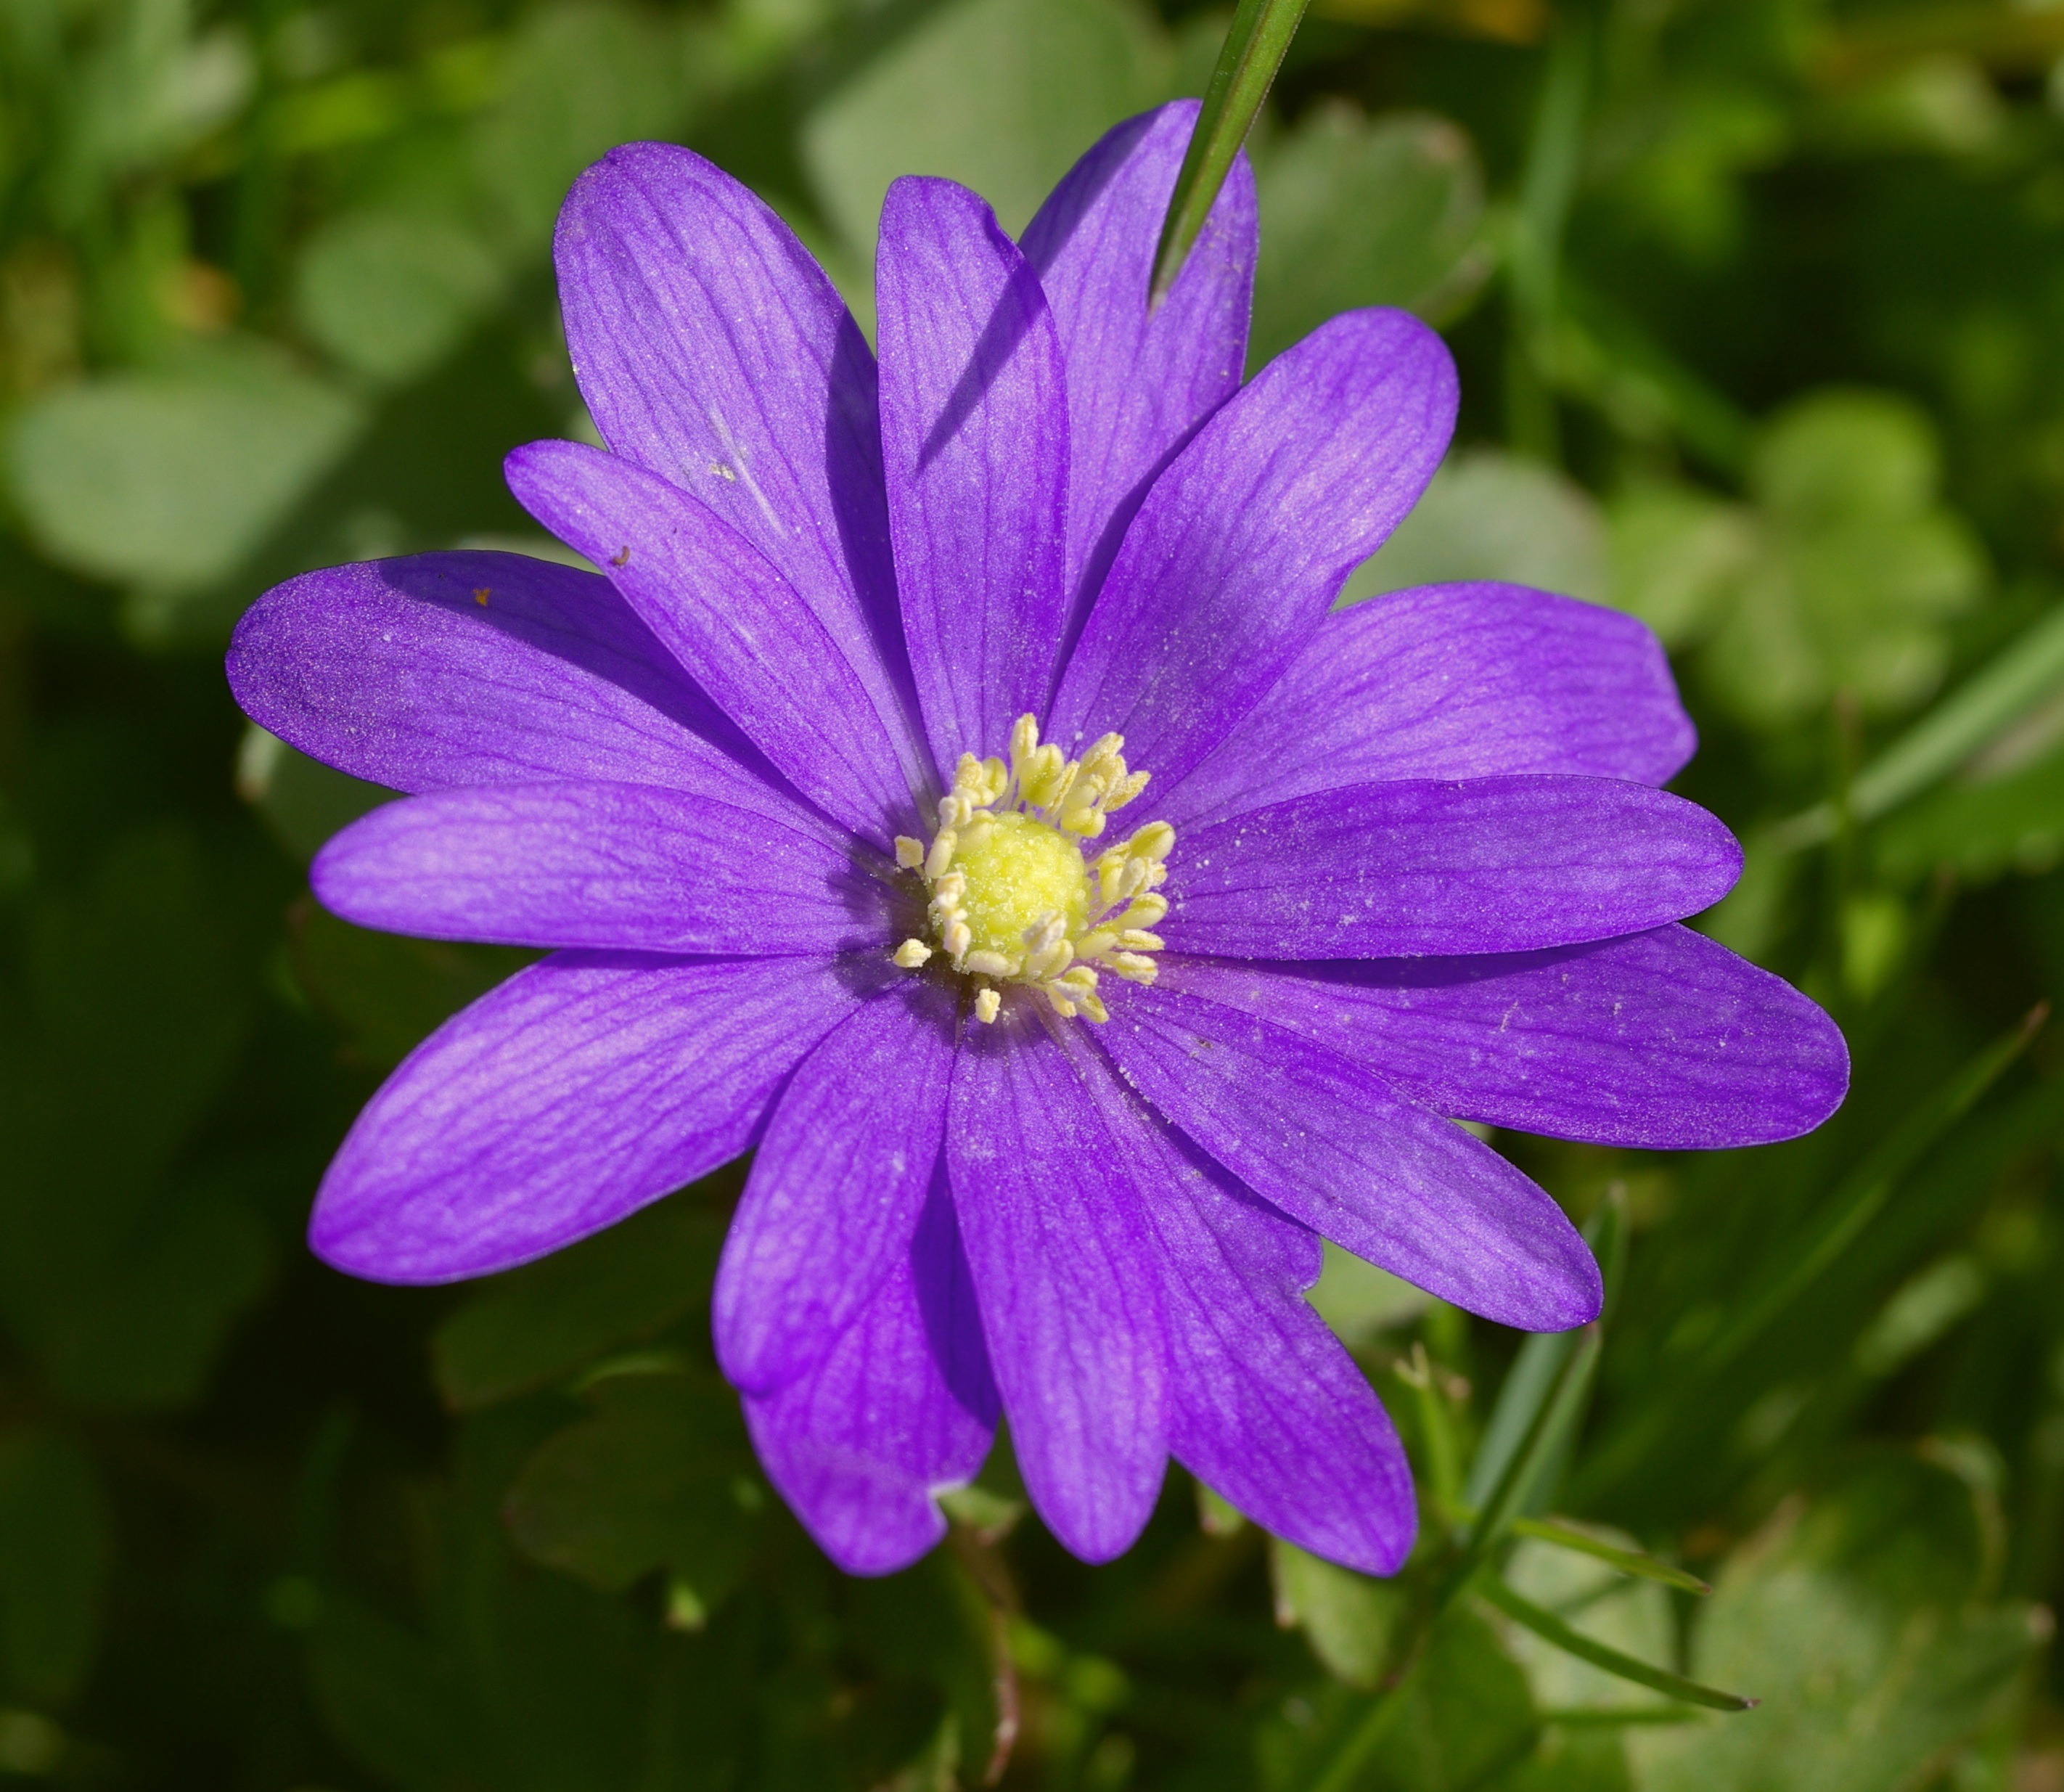
blossom, plant, flower, purple, petal, bloom, macro, fresh, blue, colorful, garden, flora, wildflower, petals, anemone, macro photography, flowering plant, daisy family, annual plant, land plant, garden cosmos